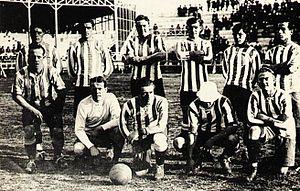
L'équipe d'Argentine de football est la sélection de joueurs argentins représentant le pays lors des compétitions internationales de football masculin, sous l'égide de l'Asociación del Fútbol Argentino.
Le Championnat sud-américain de football de 1916 est la toute première édition du championnat sud-américain de football des nations, connu comme la Copa América depuis 1975. Elle a lieu à Buenos Aires du 2 au 17 juillet 1916.